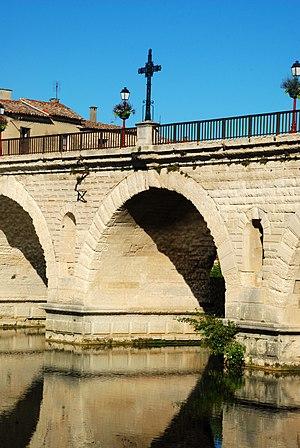
France - Gard - Sommières - pont romain (pont Tibère)
Le pont Tibère ou pont romain de Sommières est un pont romain dont la construction est attribuée à l'empereur Tibère, au Iᵉʳ siècle.